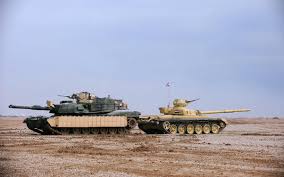
Label: T-72